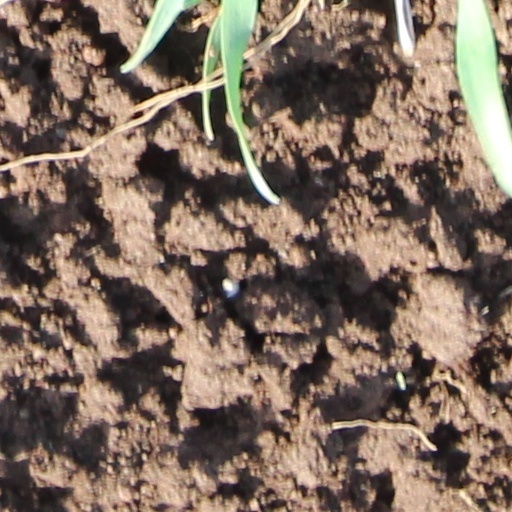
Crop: wheat